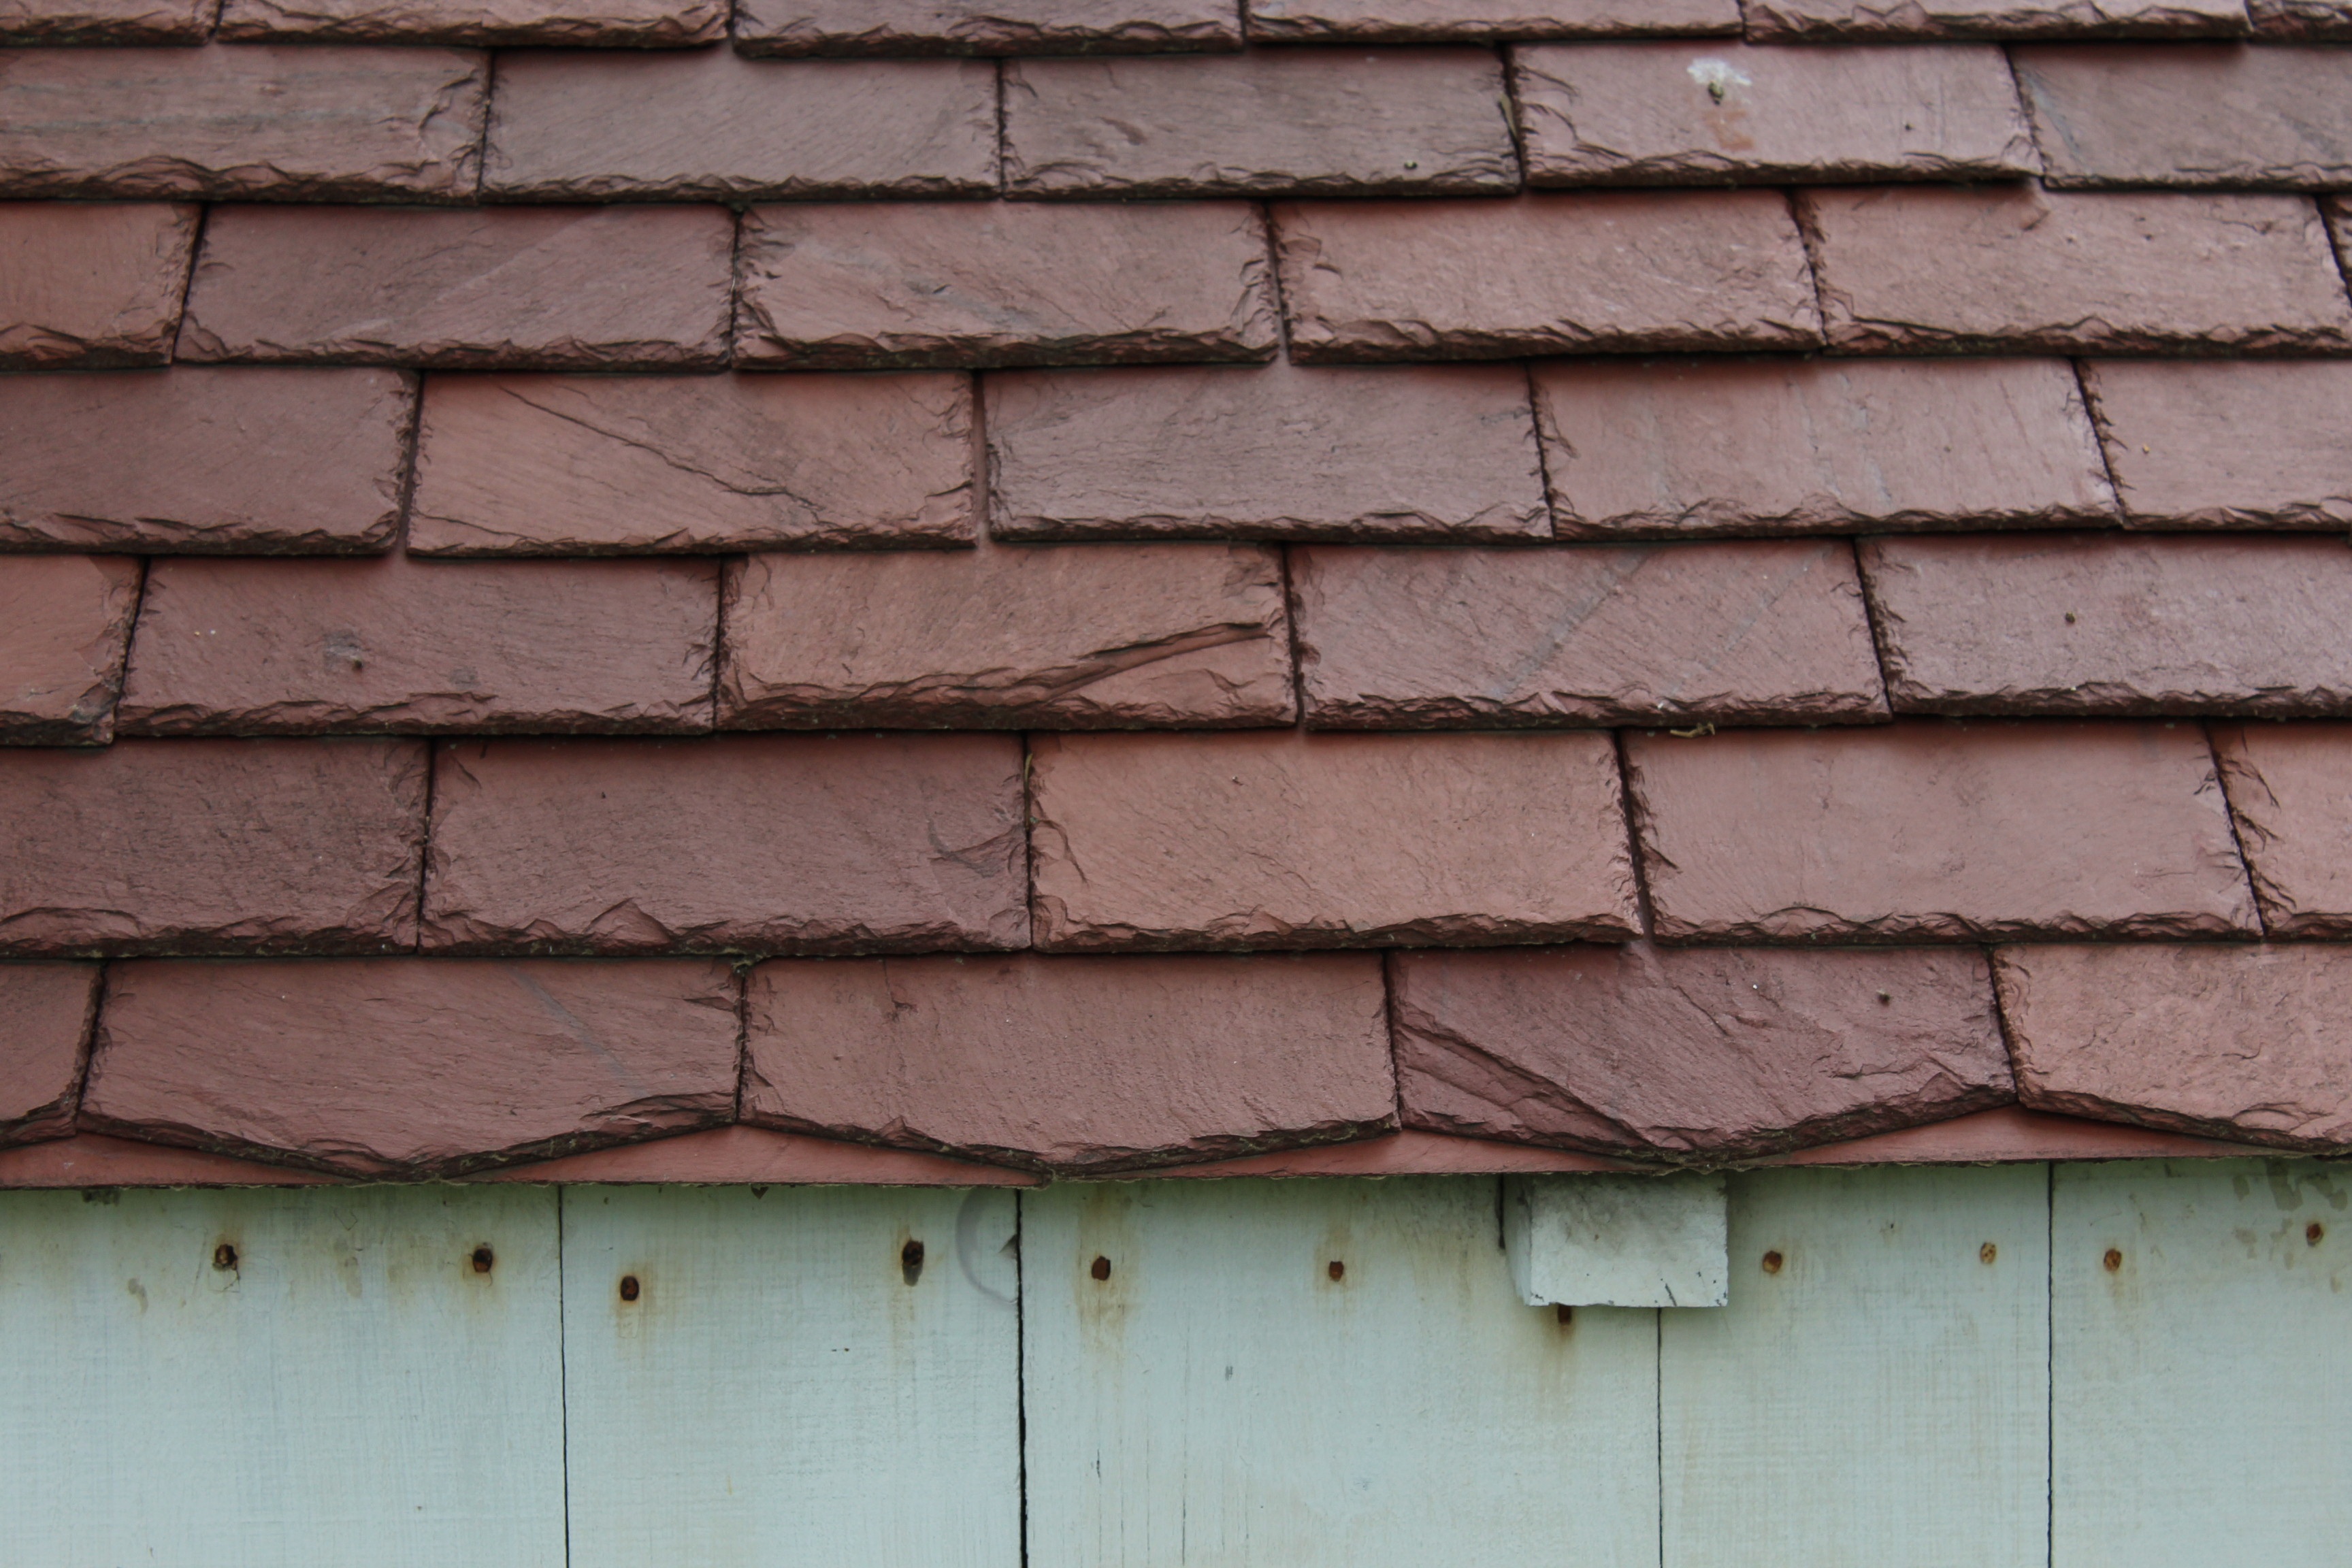
architecture, floor, roof, building, home, wall, construction, tile, exterior, brick, material, brickwork, road surface, red tile roof